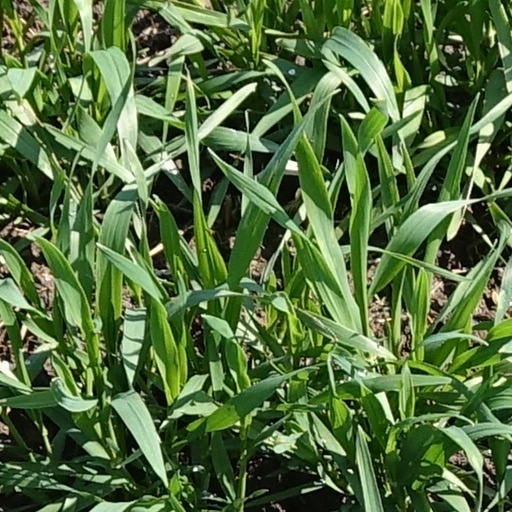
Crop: wheat